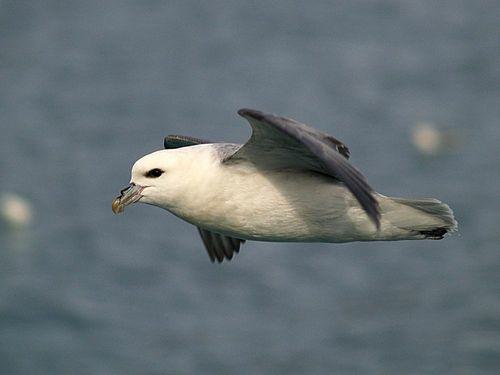
A photo of a northern fulmar